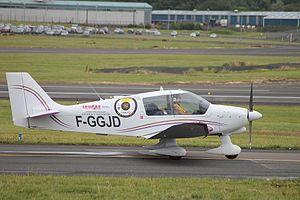
Pierre Robin, né le 14 août 1927 et mort le 5 août 2020, est un concepteur d'avions légers. Il est le fondateur des Avions Pierre Robin.